Feldkirch, Vorarlberg

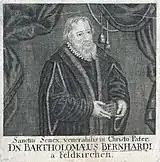

Schattenburg: The Schattenburg castle was the seat of the counts of Montfort until 1390. The first construction phase began around 1230 under Hugo I of Montfort, the founder of the city. Under Count Friedrich von Toggenburg (1416–1436) and under the Vogt Hans of Königsegg extensions and transformations of the Schattenburg castle were built in the 15th century. After the counts lost their power, the castle was repeatedly put up for auction, and was even to be demolished in 1813. Since 1825 the castle has been owned by the town of Feldkirch, which at that time acquired it for 833 florins. The castle then served as barracks, and later as accommodation for the poor. The castle owes its rescue and revitalization to the "Museum and Homeland Security Association" "for Feldkirch and the Surrounding Area" which was founded in 1912. The upper floors are home to a museum of local history that attracts about 25,000 visitors annually.